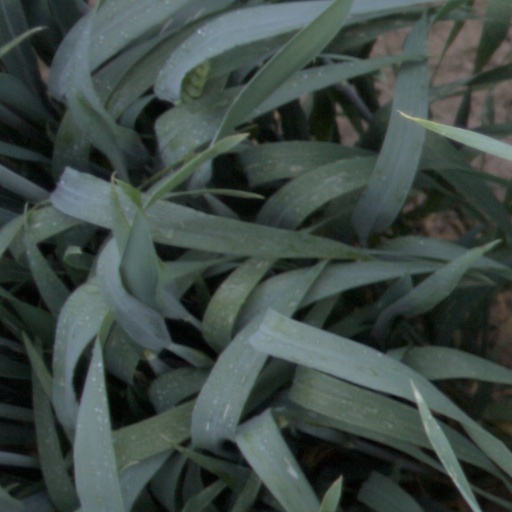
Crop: wheat